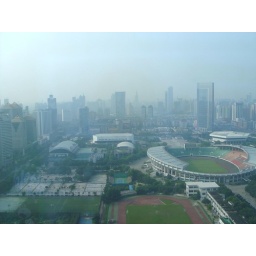
View outside my 36th floor window at the Westin in Guangzhou